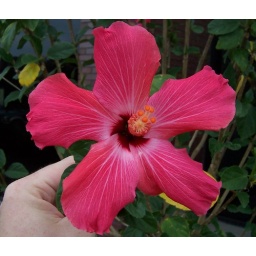
A pink hibiscus in a pot outside the building I work in.